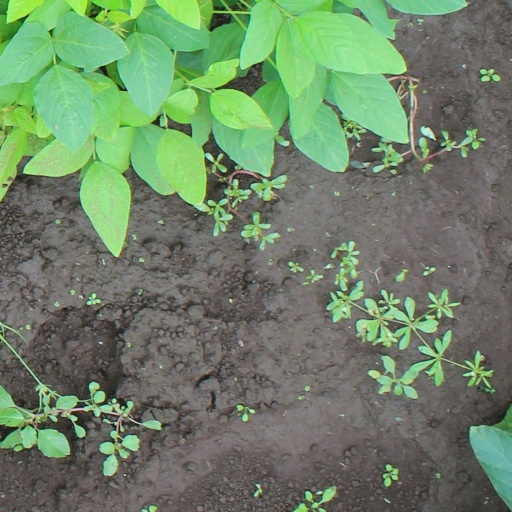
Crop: soybean